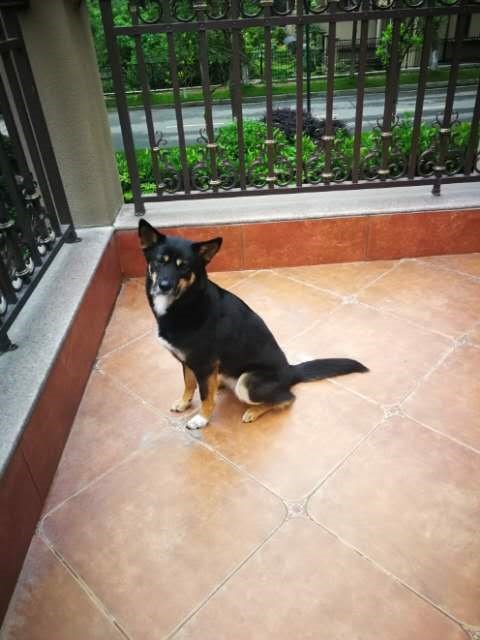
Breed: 806-n000129-papillon